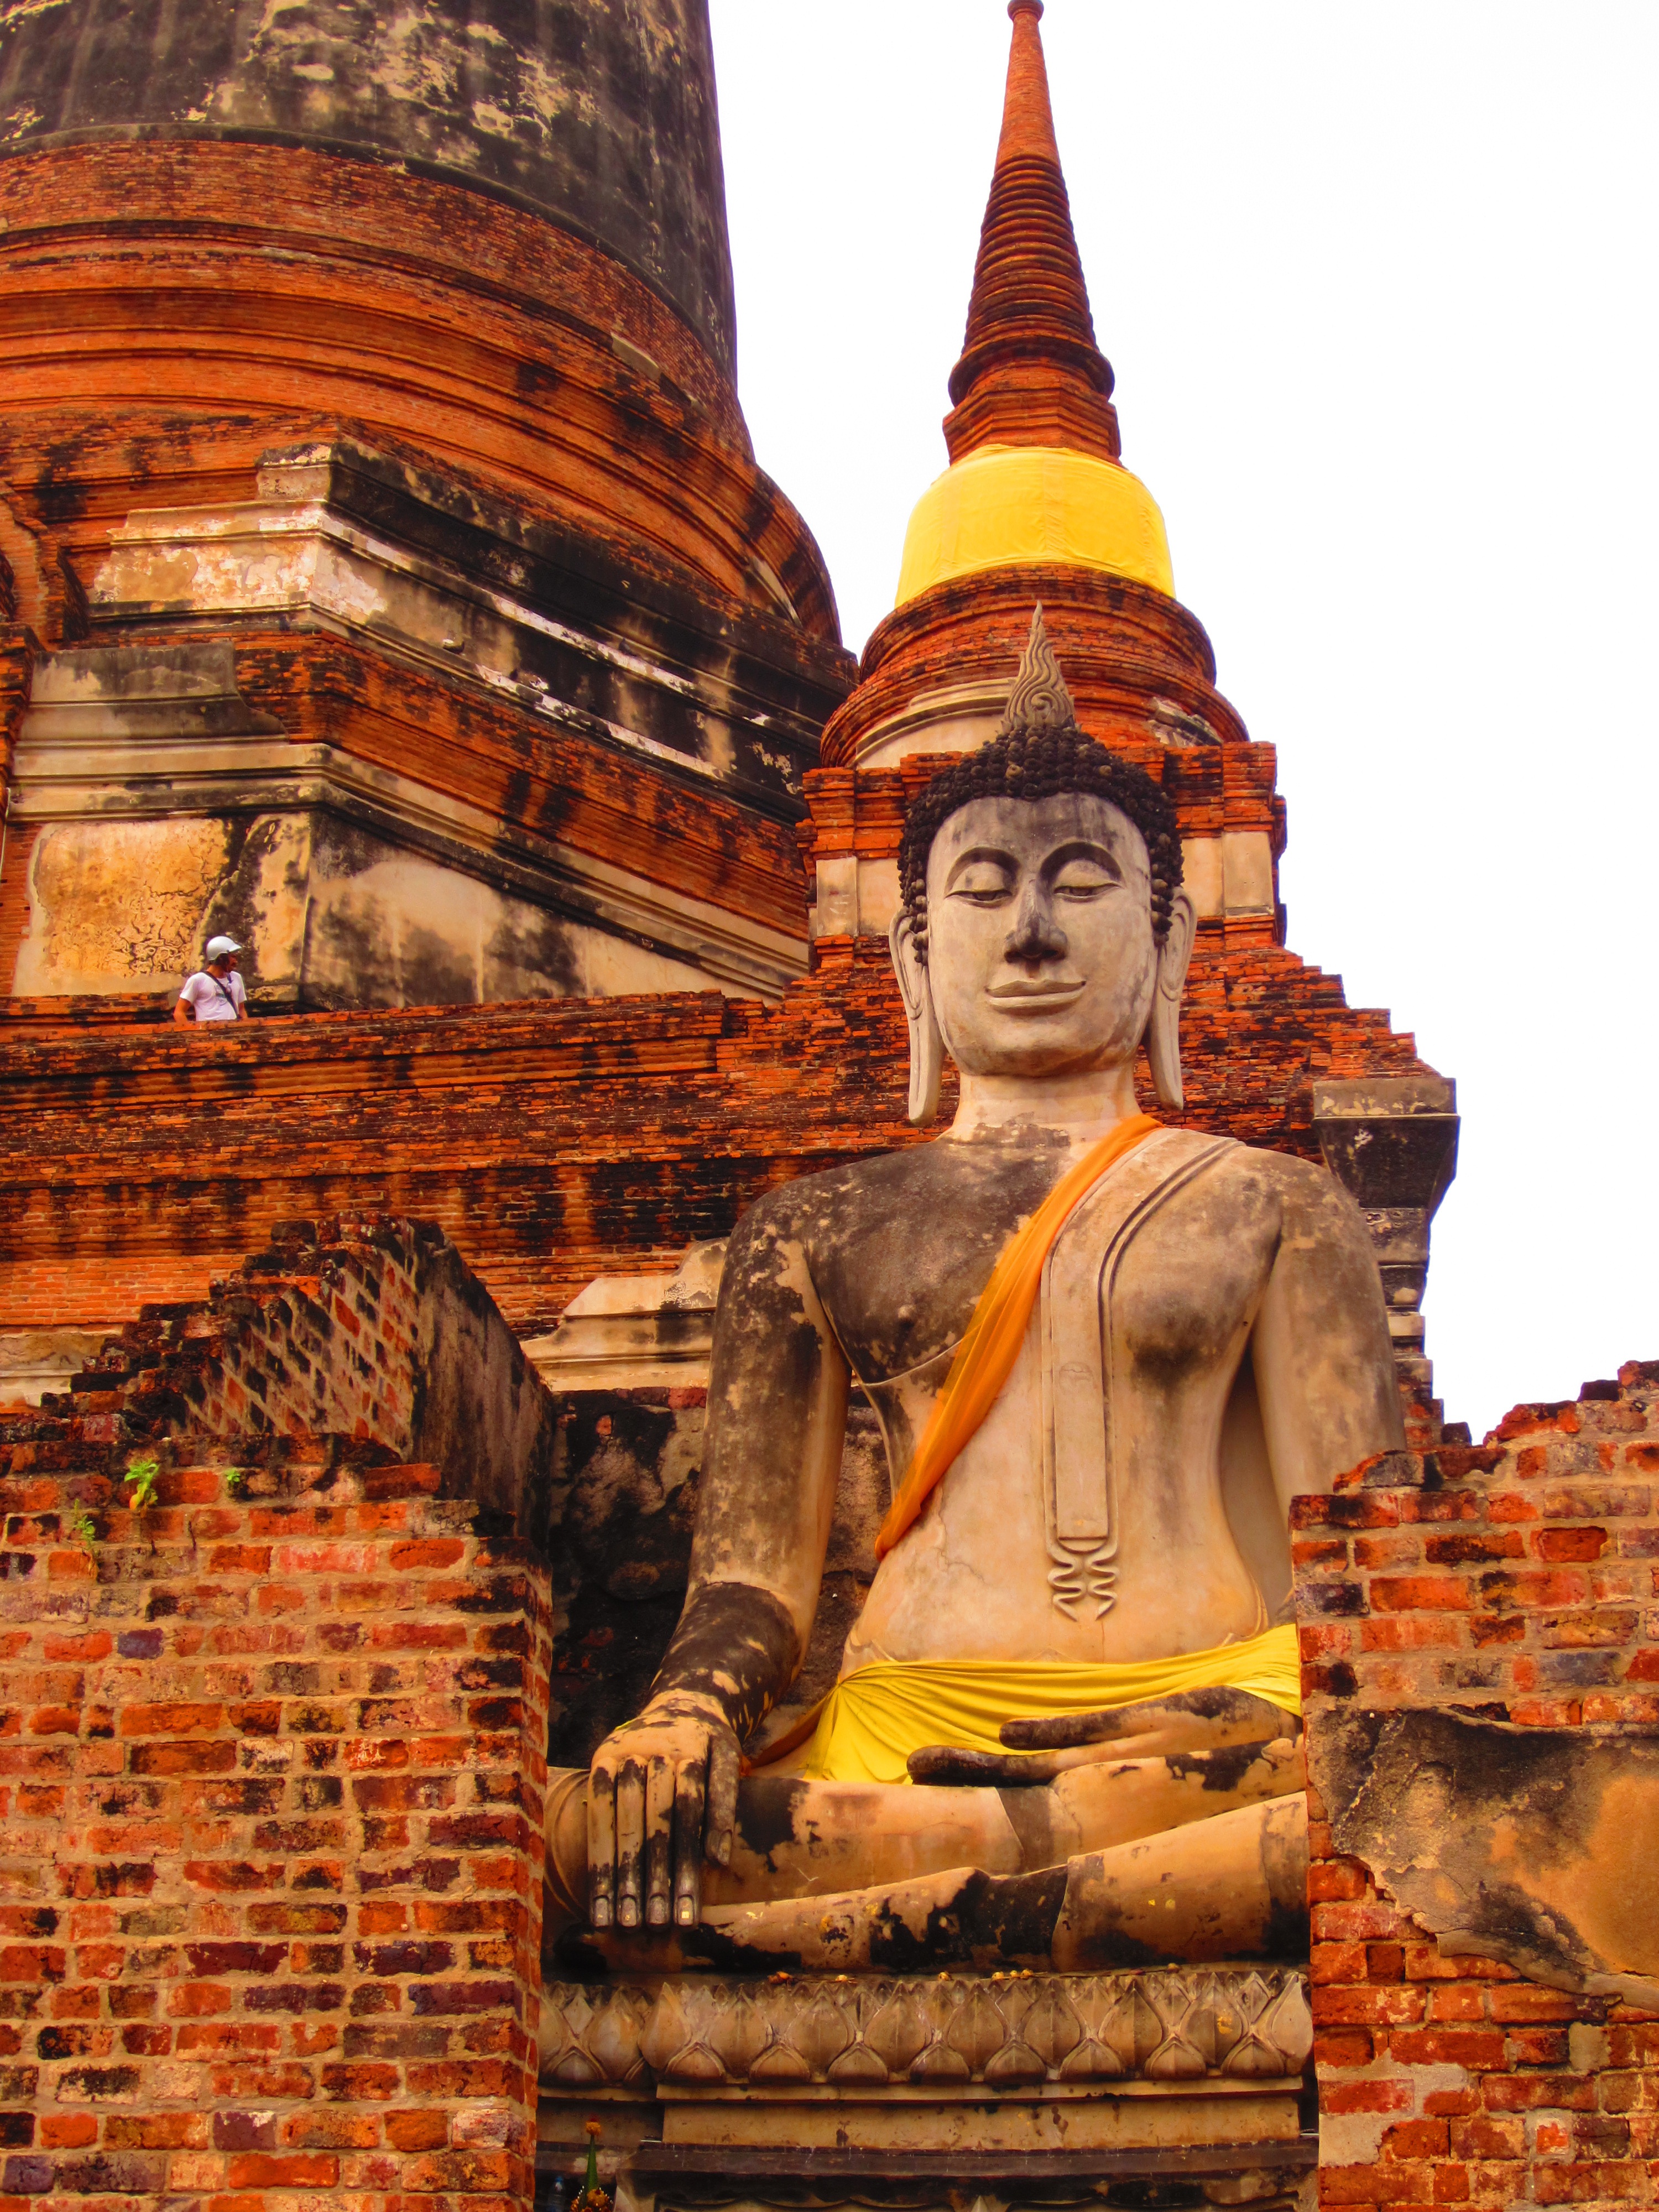
wall, stone, monument, statue, buddhism, religion, landmark, brick, place of worship, thailand, temple, buddha, history, carving, pagoda, wat, ayutthaya, hindu temple, historic site, gautama buddha, ancient history